Jean de Reszke

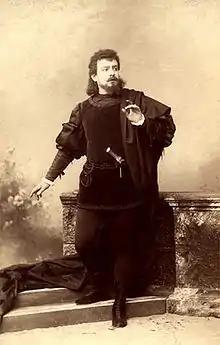
Jean de Reszke as Roméo in the opera Roméo et Juliette by French composer Charles Gounod. This was one of his signature roles.

Reszke ranked as the foremost dramatic tenor until his retirement from the stage. He sang regularly at the Paris Opera during the ensuing years of his vocal prime. After his 1884 "Hérodiade" , he secured a five-year contract with Paris Opera from 1885 through 1890. During that period, he performed as Rodrique in "Le Cid", which Jules Massenet had written for him; as Roméo in "Roméo et Juliette" by Gounod, as Radamés In Verdi's "Aida", the title role in "Faust", Jean de Leyde in Meyerbeer's "Le prophète," and Vasco de Gama in "L'Africaine" by the same composer.